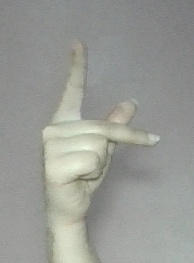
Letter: dha